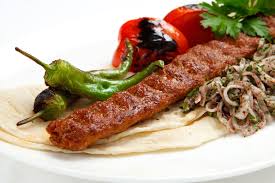
Yemek: kebap